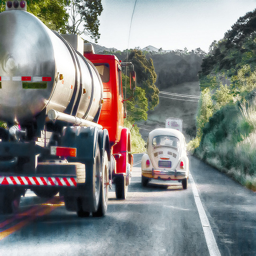
A black and silver oil rigger and yellow car on road.
A vintage car and a truck travel down the road.
An empty tanker truck passing a Volkswagen beetle on the road
The big truck is driving next to the small car.
there is a old car driving alongside a red truck